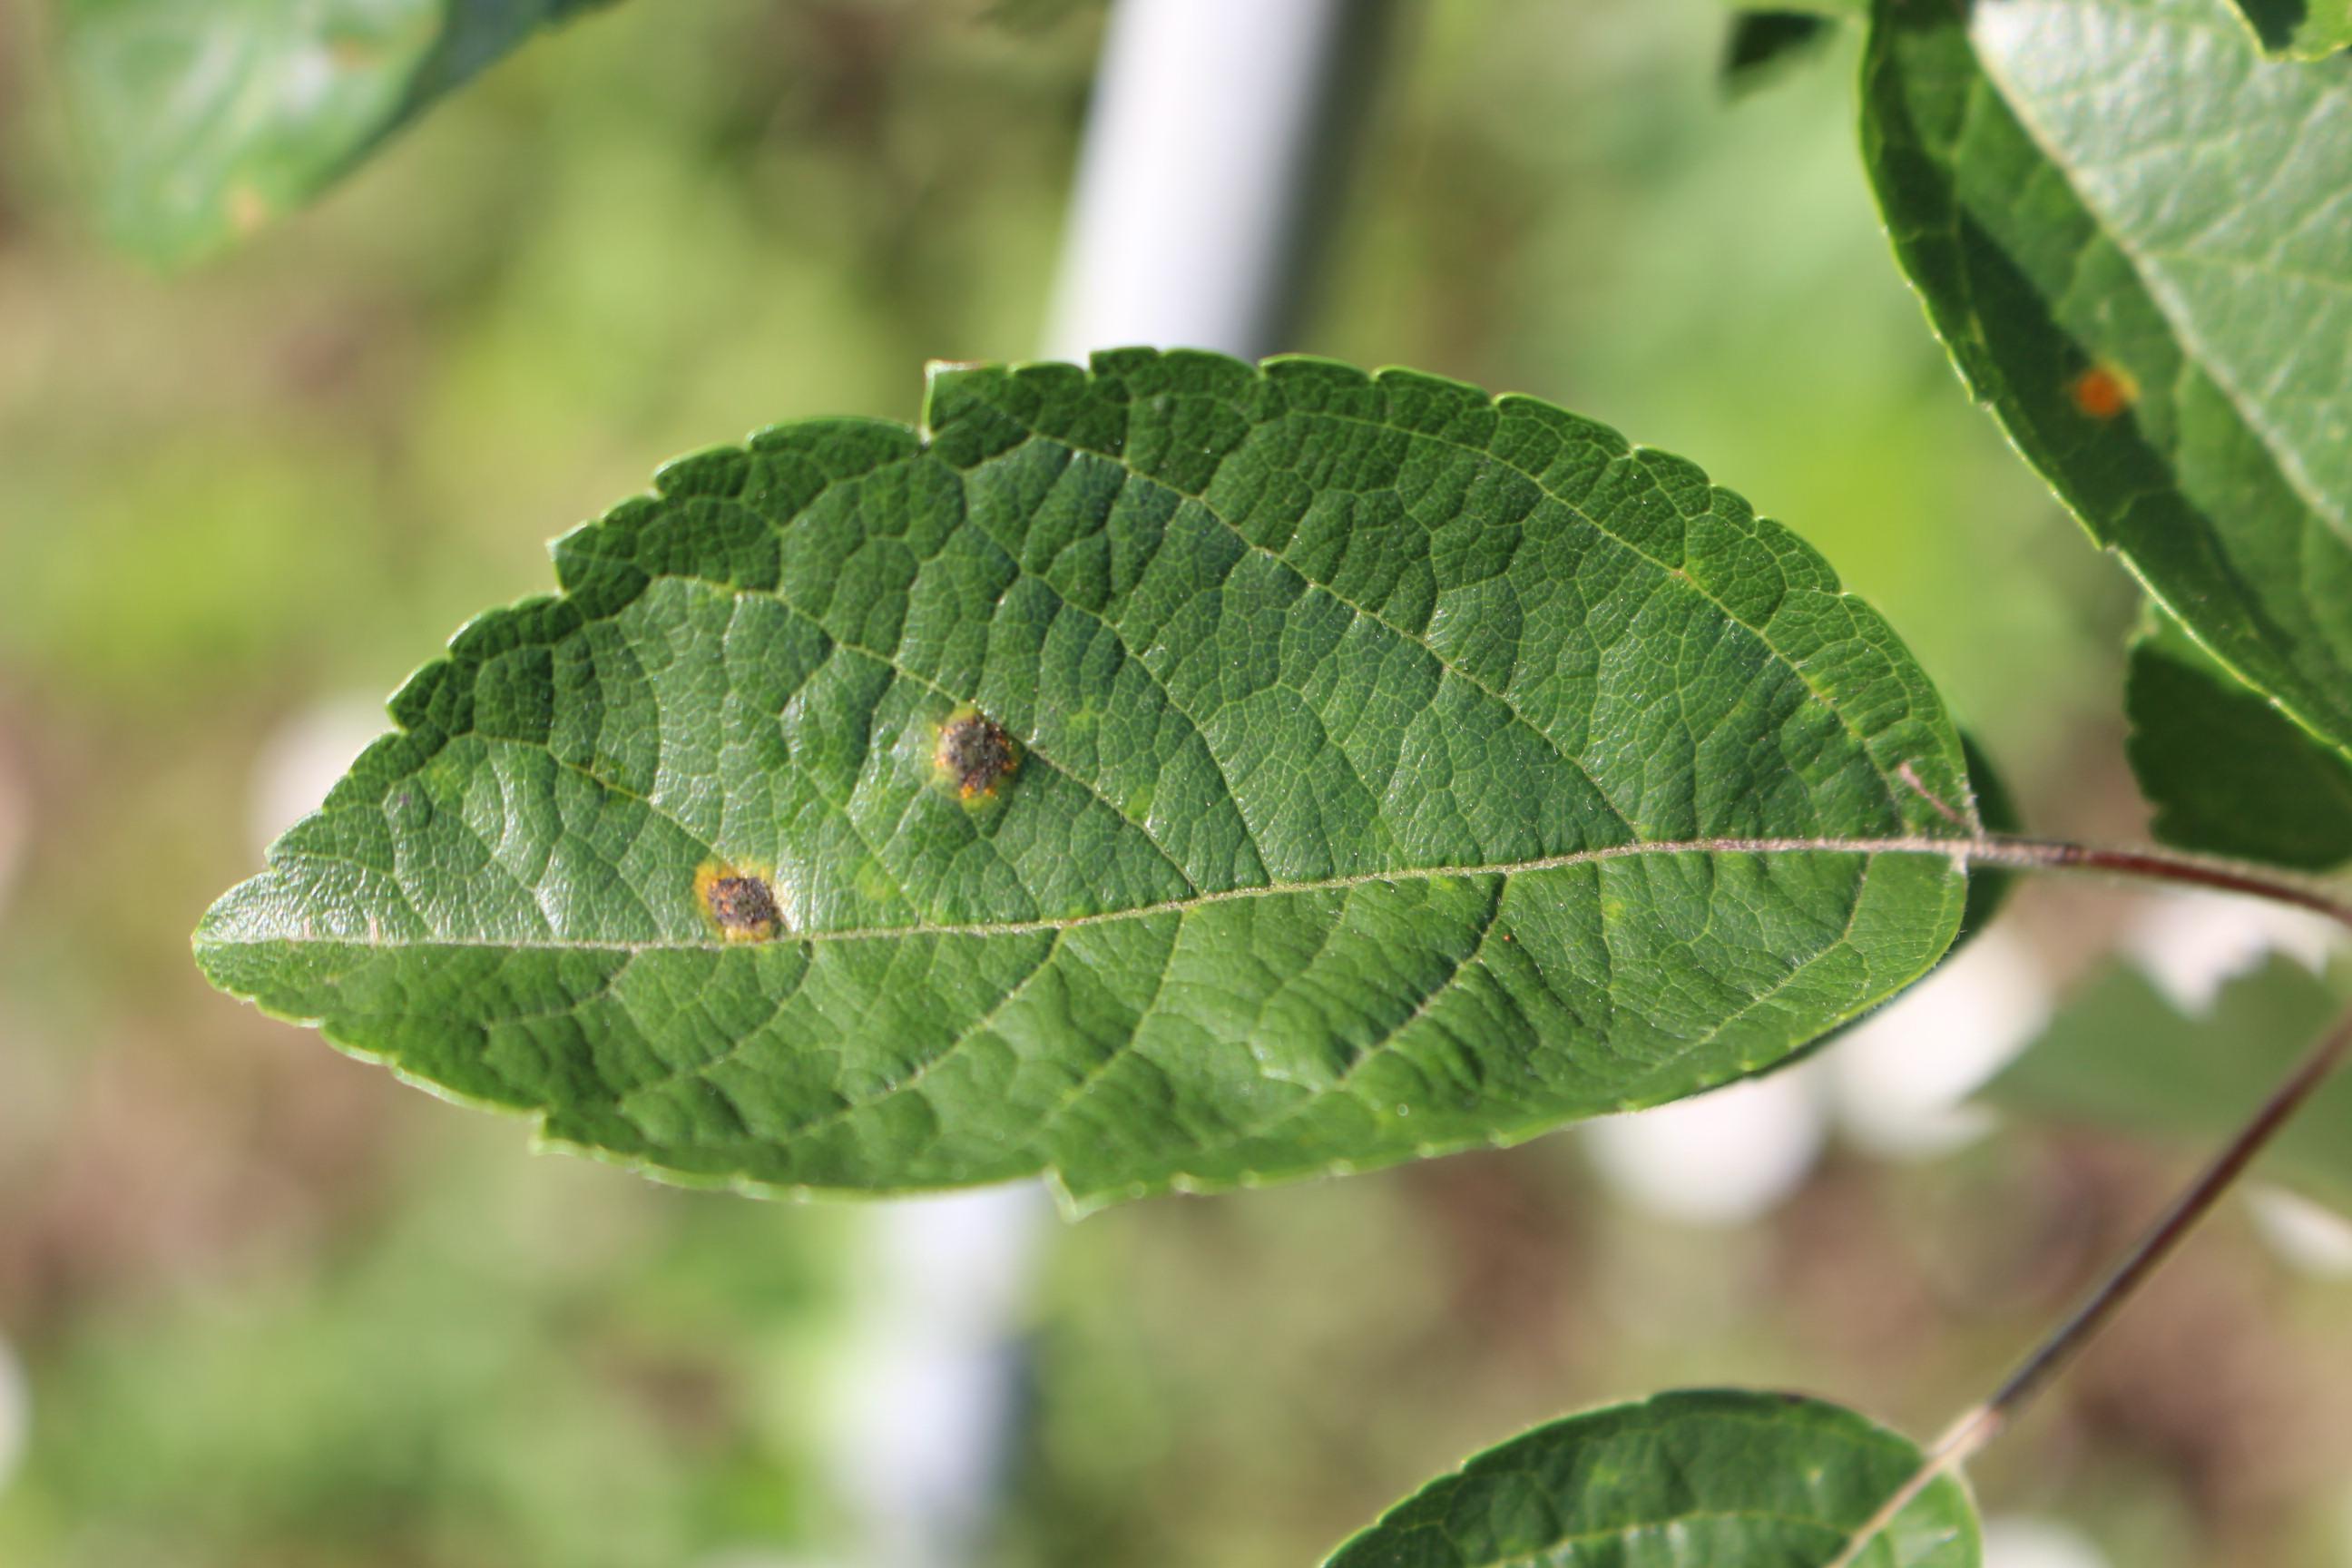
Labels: rust